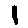
Label: 1